Women in Northern Cyprus

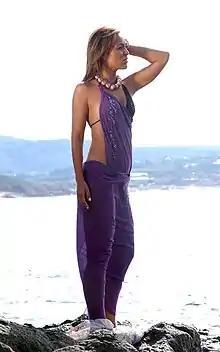
Ziynet Sali, a female singer from Northern Cyprus

The women in Northern Cyprus are inhabitants of the internationally unrecognised Turkish Republic of Northern Cyprus, where they have been contributors to the fields of science, law and justice. However, several factors have inhibited women's participation in politics, and women constitute only 8% of the Assembly of the Republic. In 2013, Sibel Siber became the first female prime minister of Northern Cyprus.